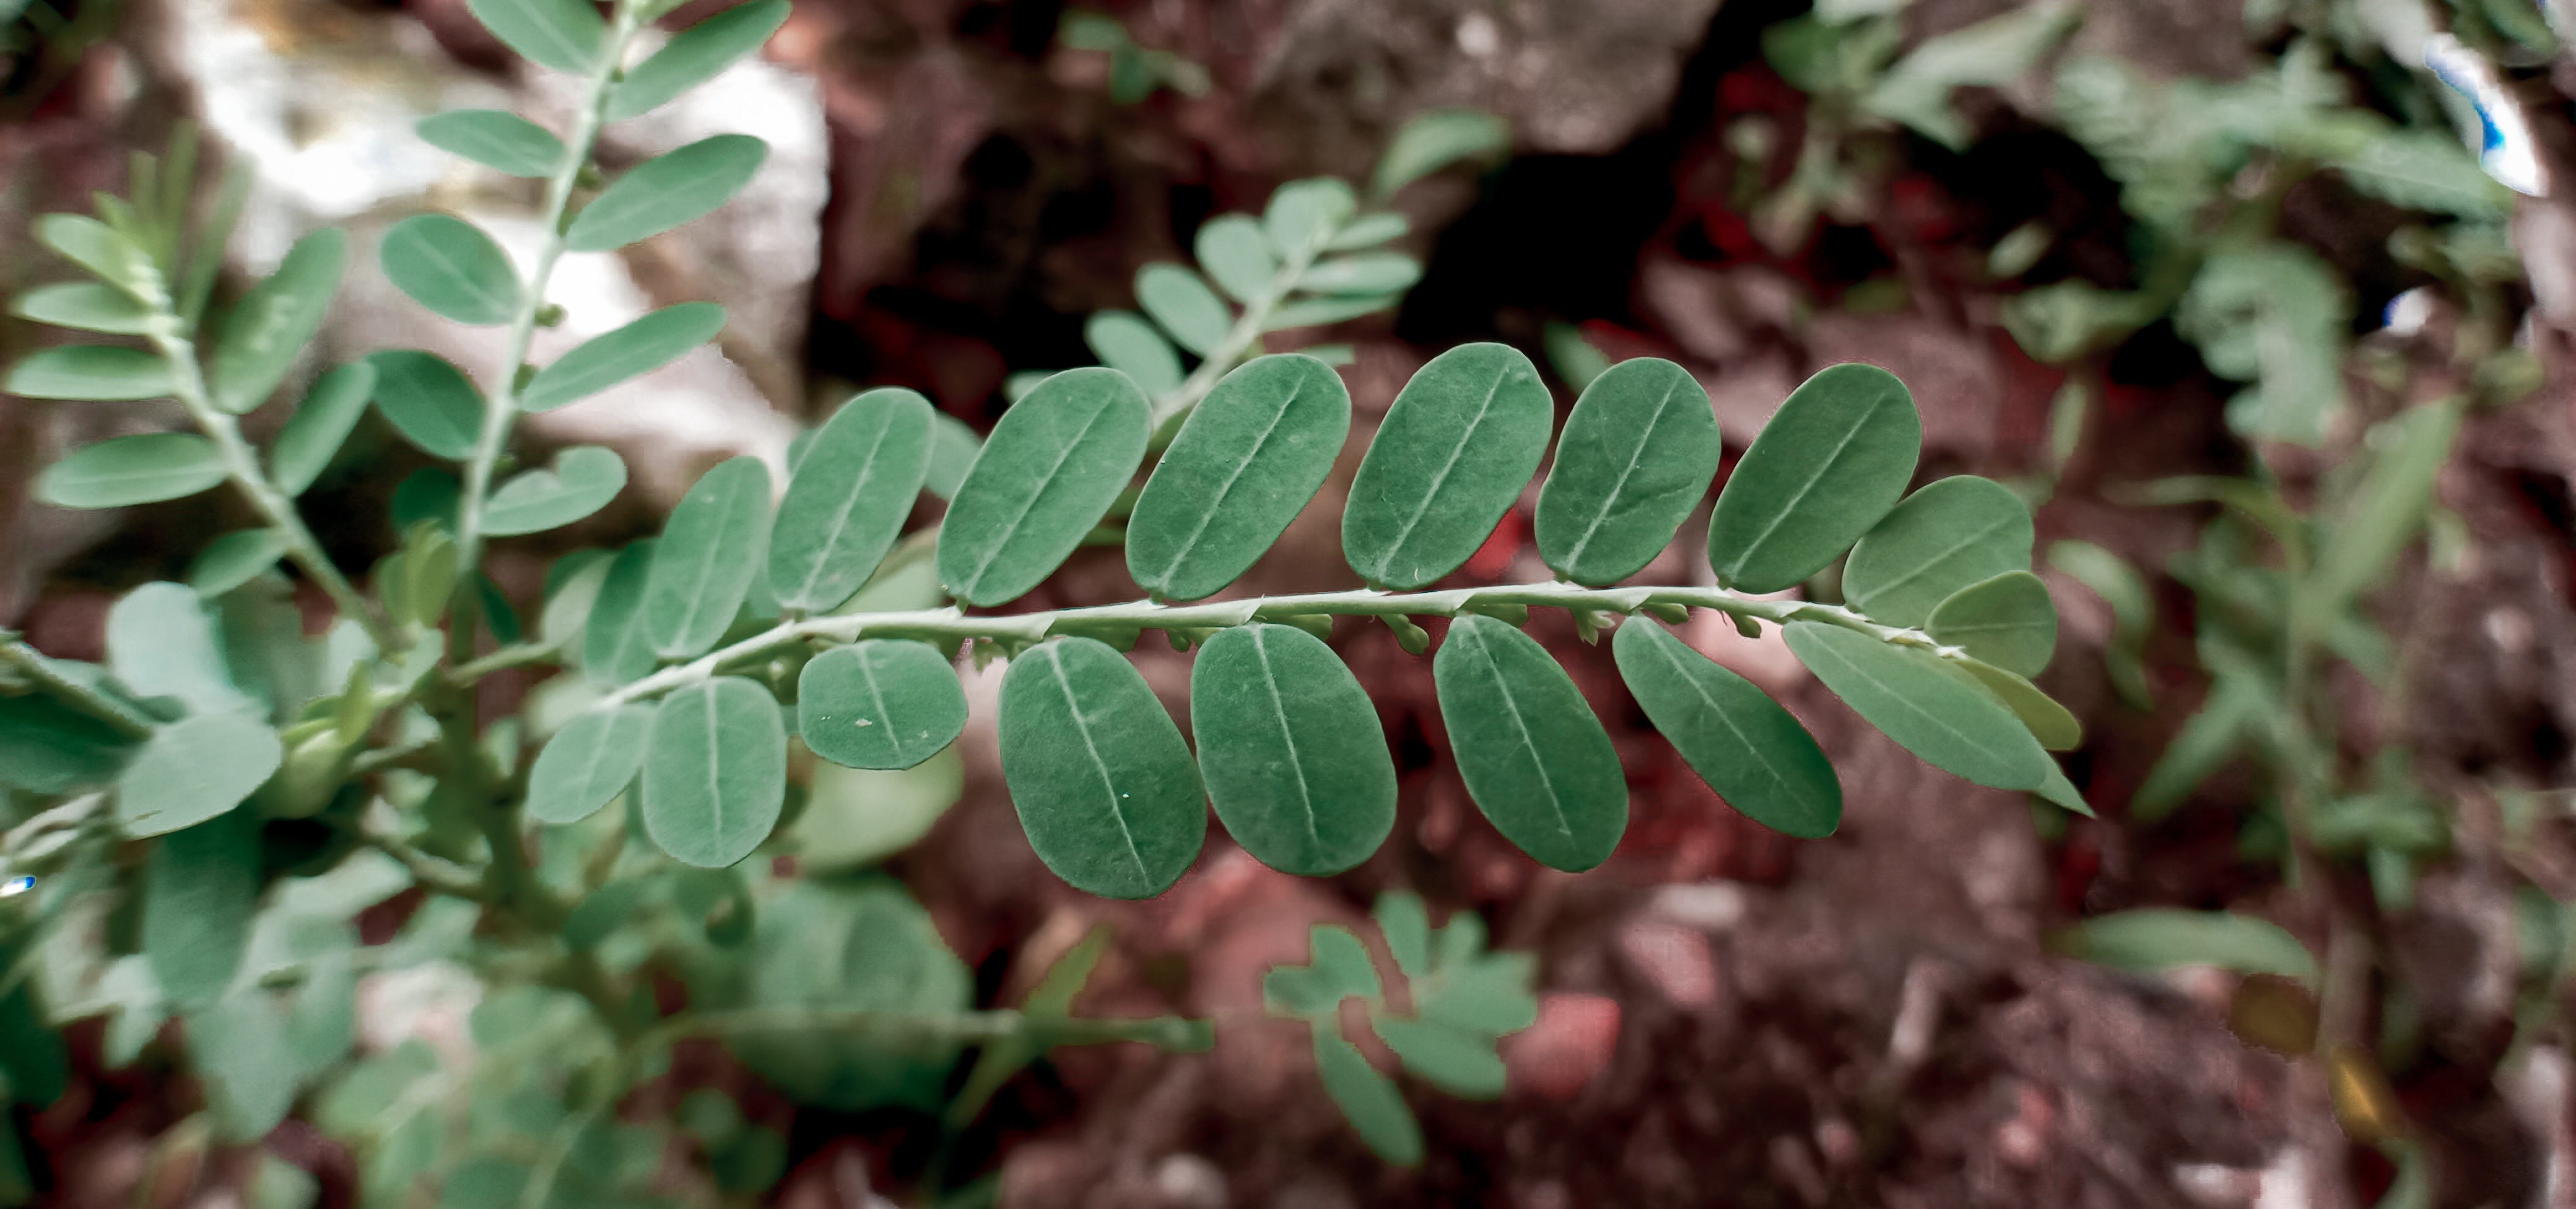
natural, plant, leaf, branch, twig, terrestrial plant, organism, tree, wood, woody plant, flowering plant, groundcover, evergreen, grass, shrub, forest, fern, subshrub, conifer, vascular plant, herb, plant stem, temperate broadleaf and mixed forest, Canadian fir, pine family, pine, annual plant, fir, caesalpinia, tropical and subtropical coniferous forests, herbaceous plant, ferns and horsetails, Yellow fir, Gnetae, valdivian temperate rain forest